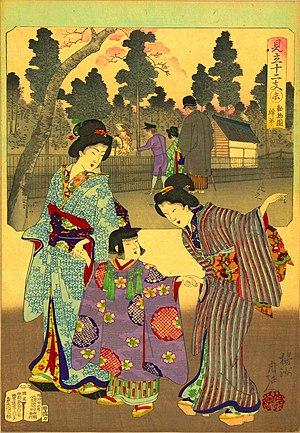
Toyohara Chikanobu, né le 26 septembre 1838 - mort le 29 septembre 1912, est l'un des derniers maîtres incontestables de l'estampe japonaise de la deuxième moitié du XIXᵉ siècle. Son œuvre est essentielle dans la transition entre l'ukiyo-e traditionnel et le nouveau style shin-Hanga.